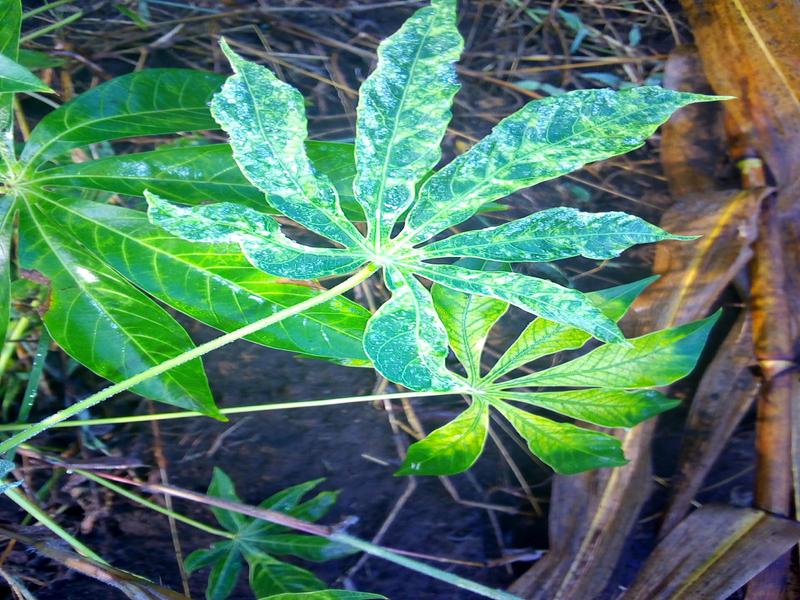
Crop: cassava
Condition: mosaic_disease